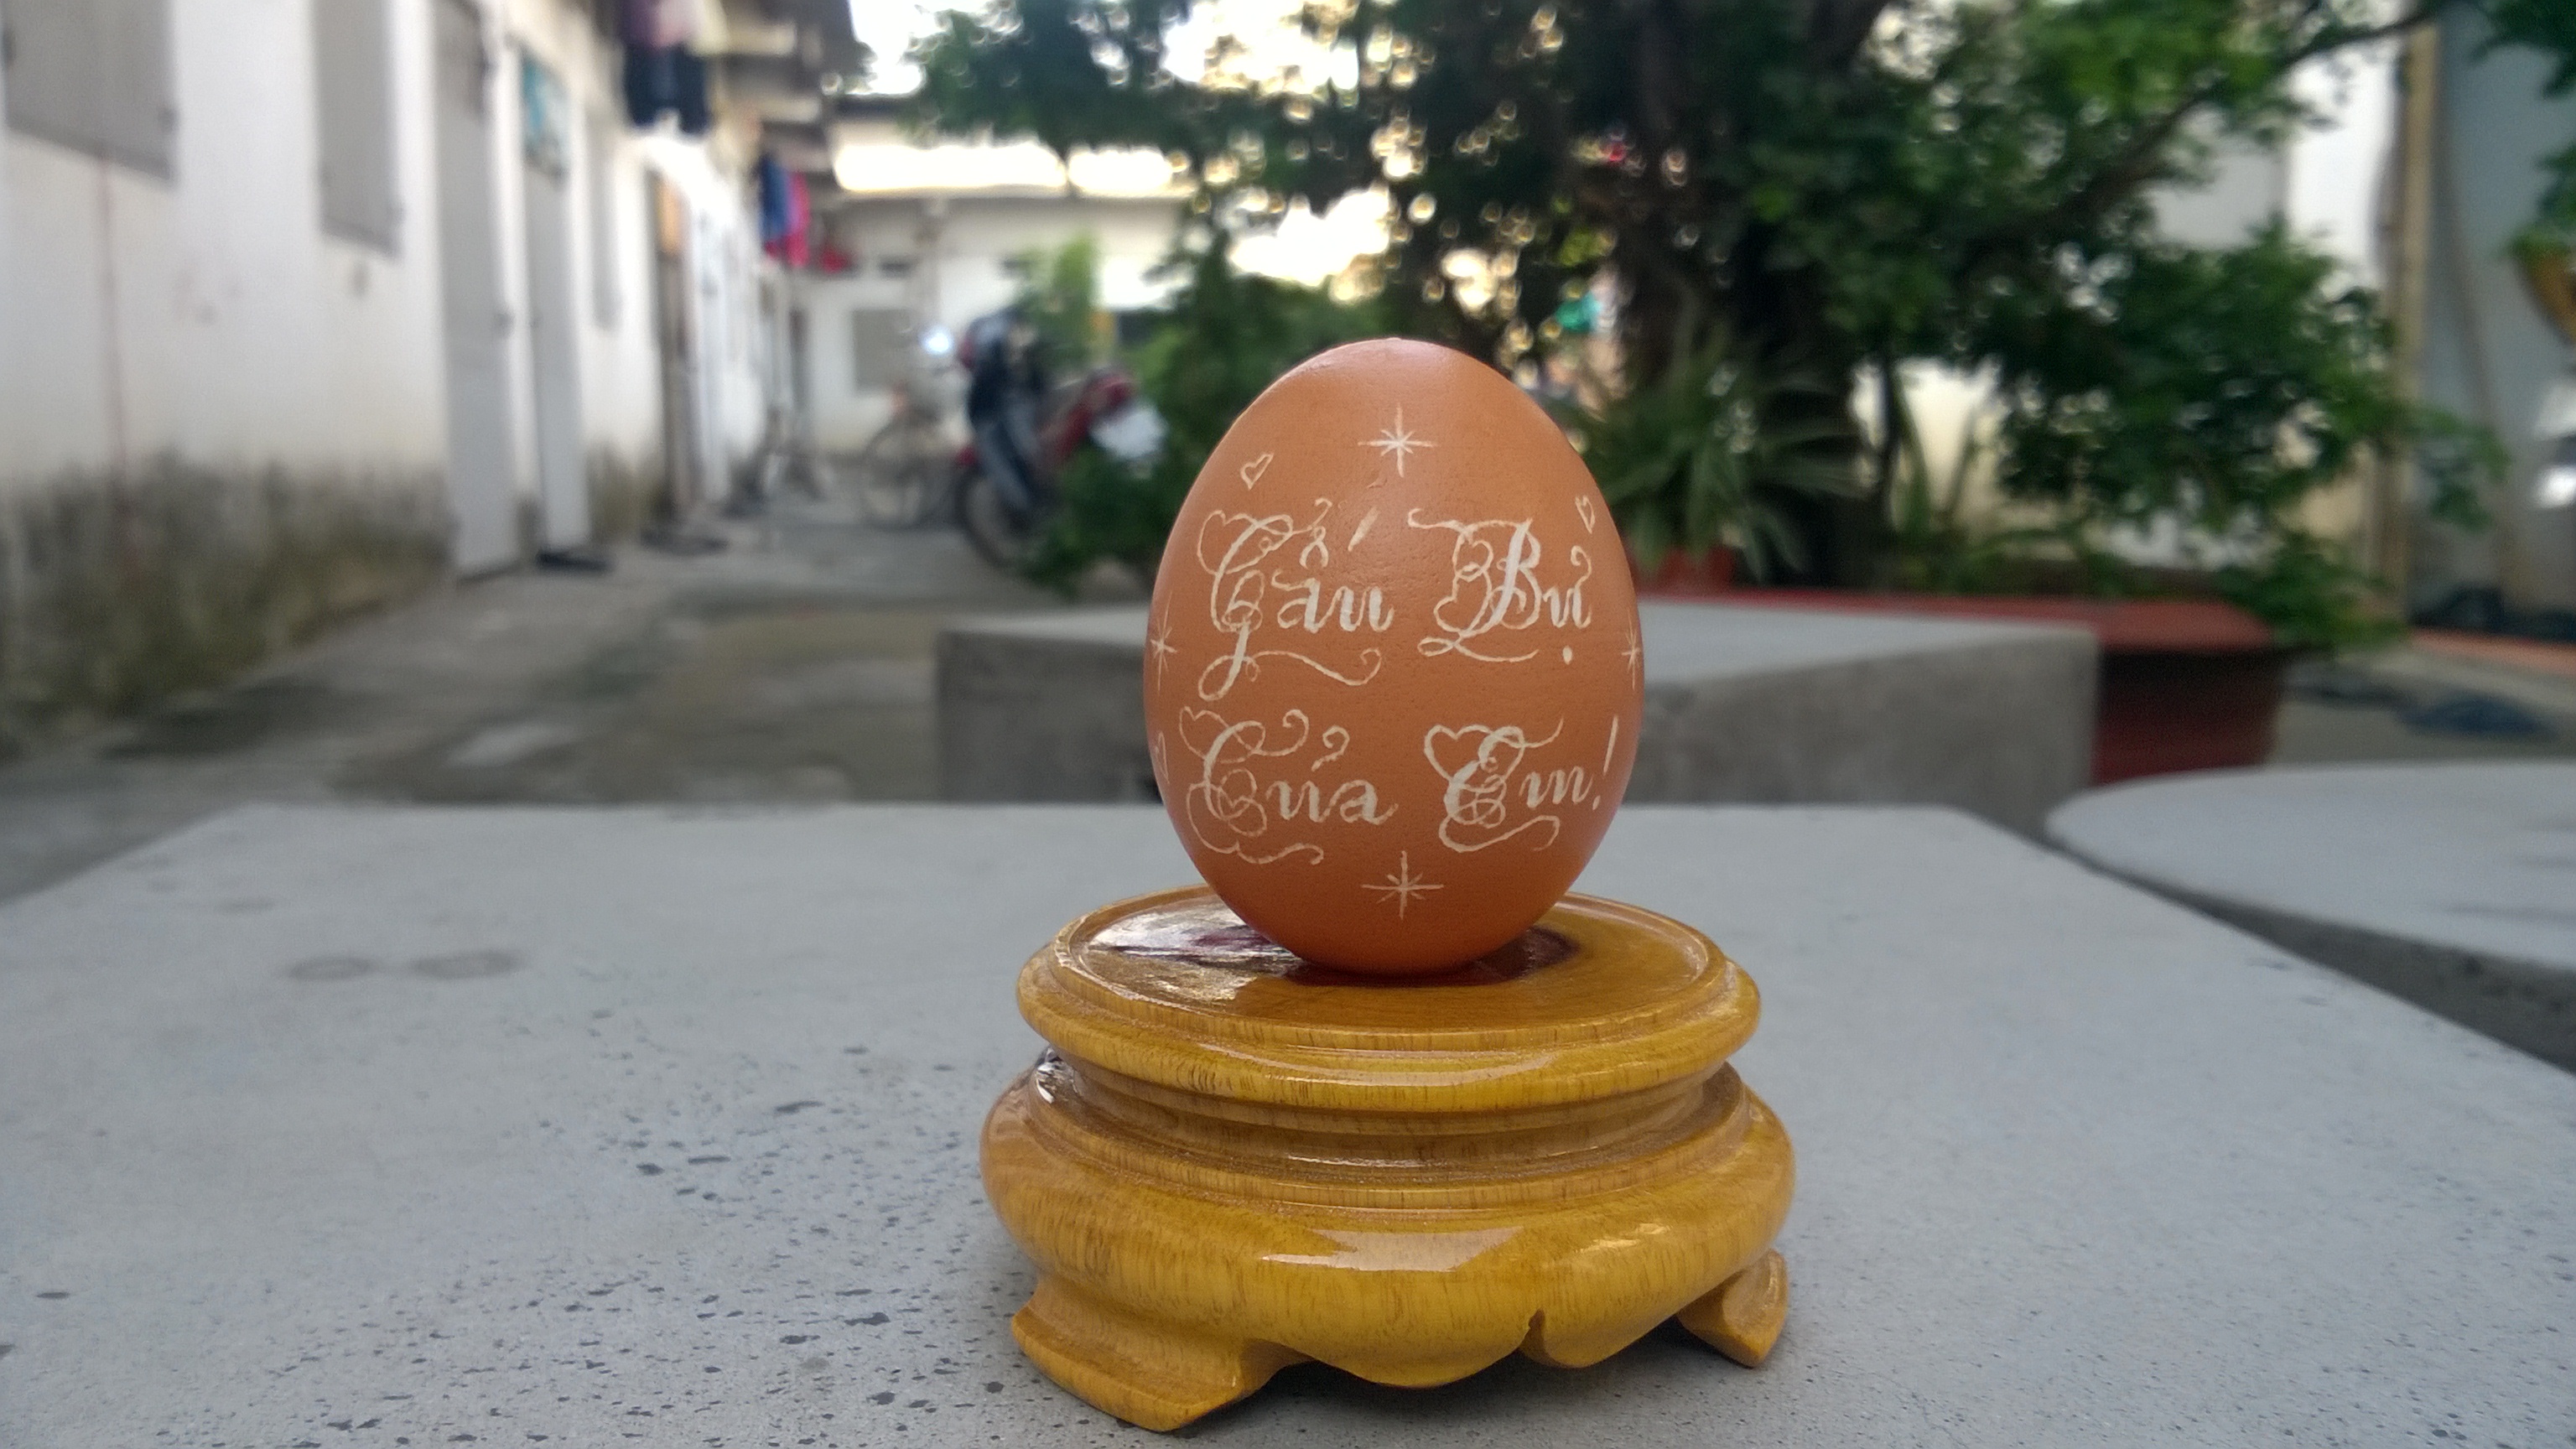
egg, egg carving, handmade, gift, present, stone carving, finial